The Amulet of Ogum

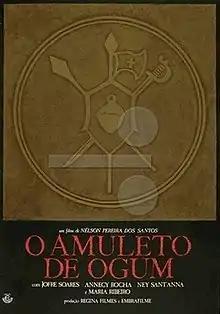
Film poster

The Amulet of Ogum is a 1974 Brazilian drama film directed and co-written by Nelson Pereira dos Santos. It was entered into the 1975 Cannes Film Festival. It was also selected as the Brazilian entry for the Best Foreign Language Film at the 48th Academy Awards, but was not accepted as a nominee.